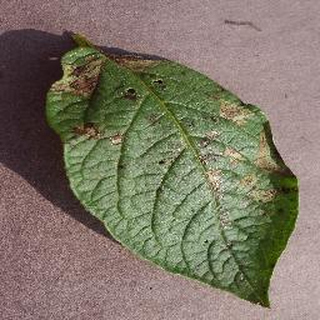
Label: potato_late_blight